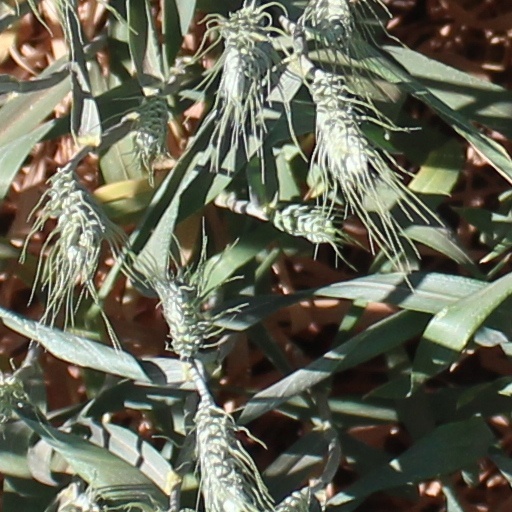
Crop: wheat